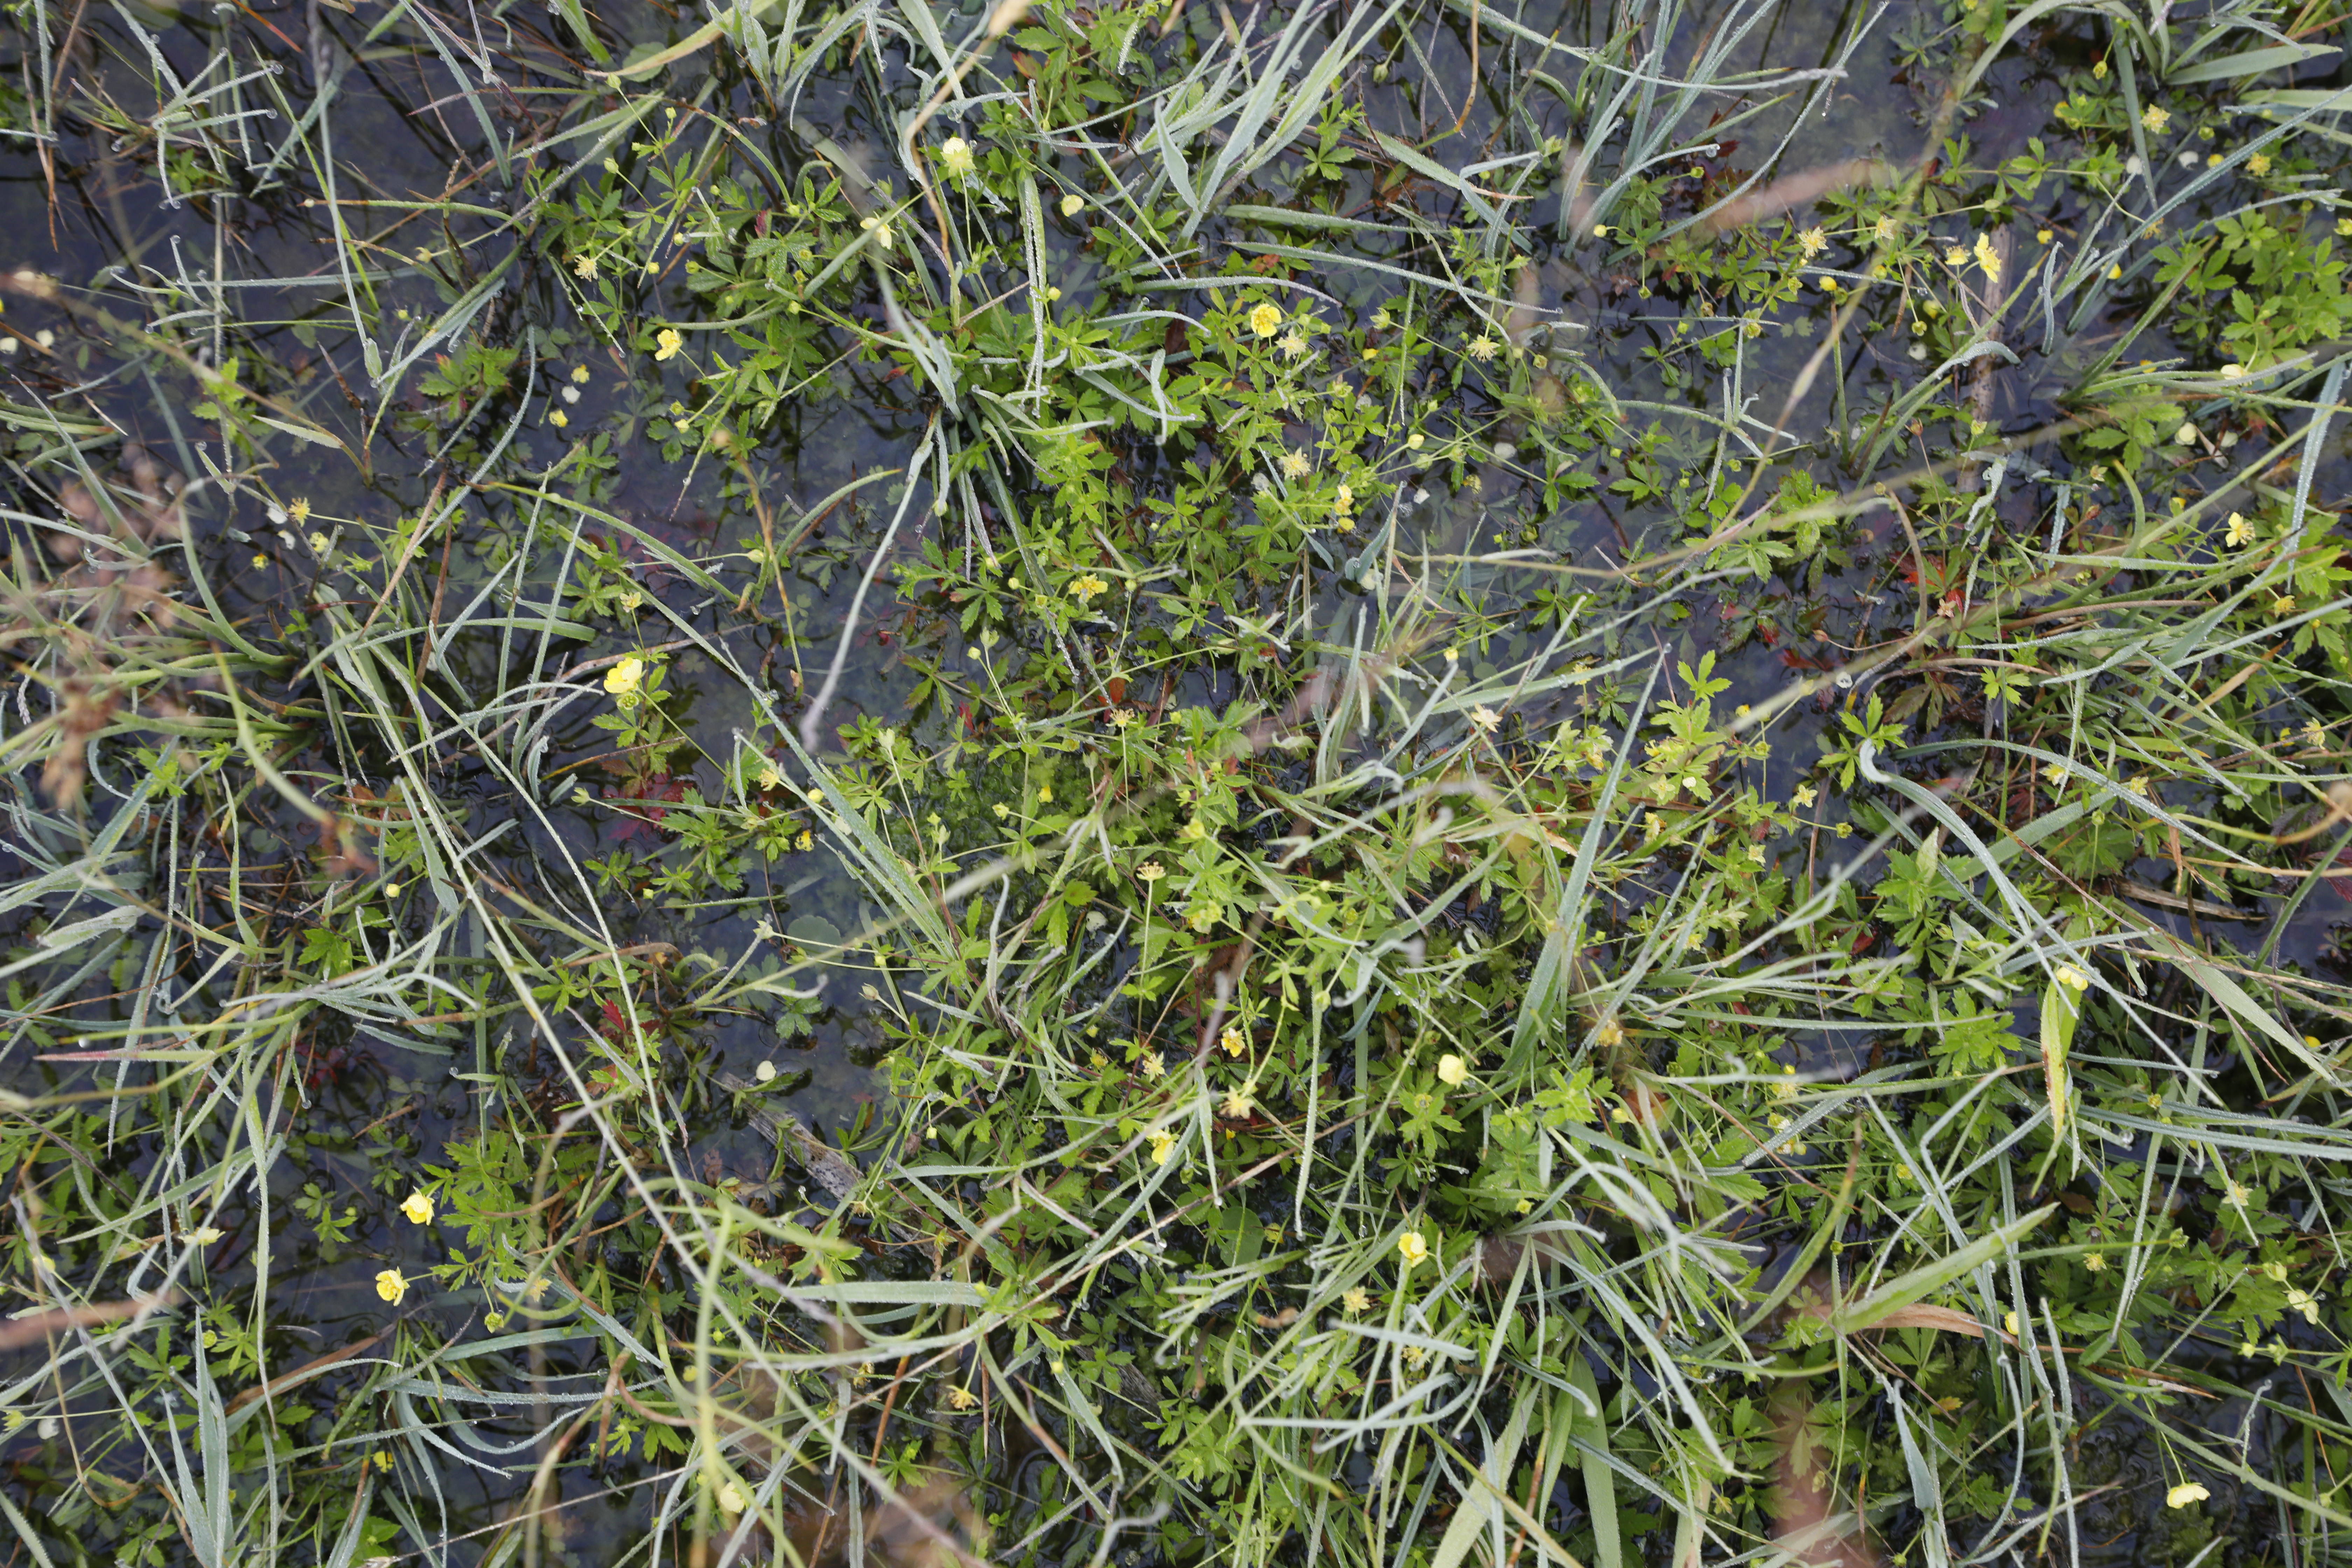
Plant species: Potentilla erecta